Sagemcom

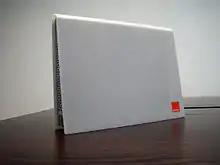
Sagemcom Livebox

En 1991, Sagem fabrique des décodeurs pour Canal+, première chaîne de télévision à péage française.